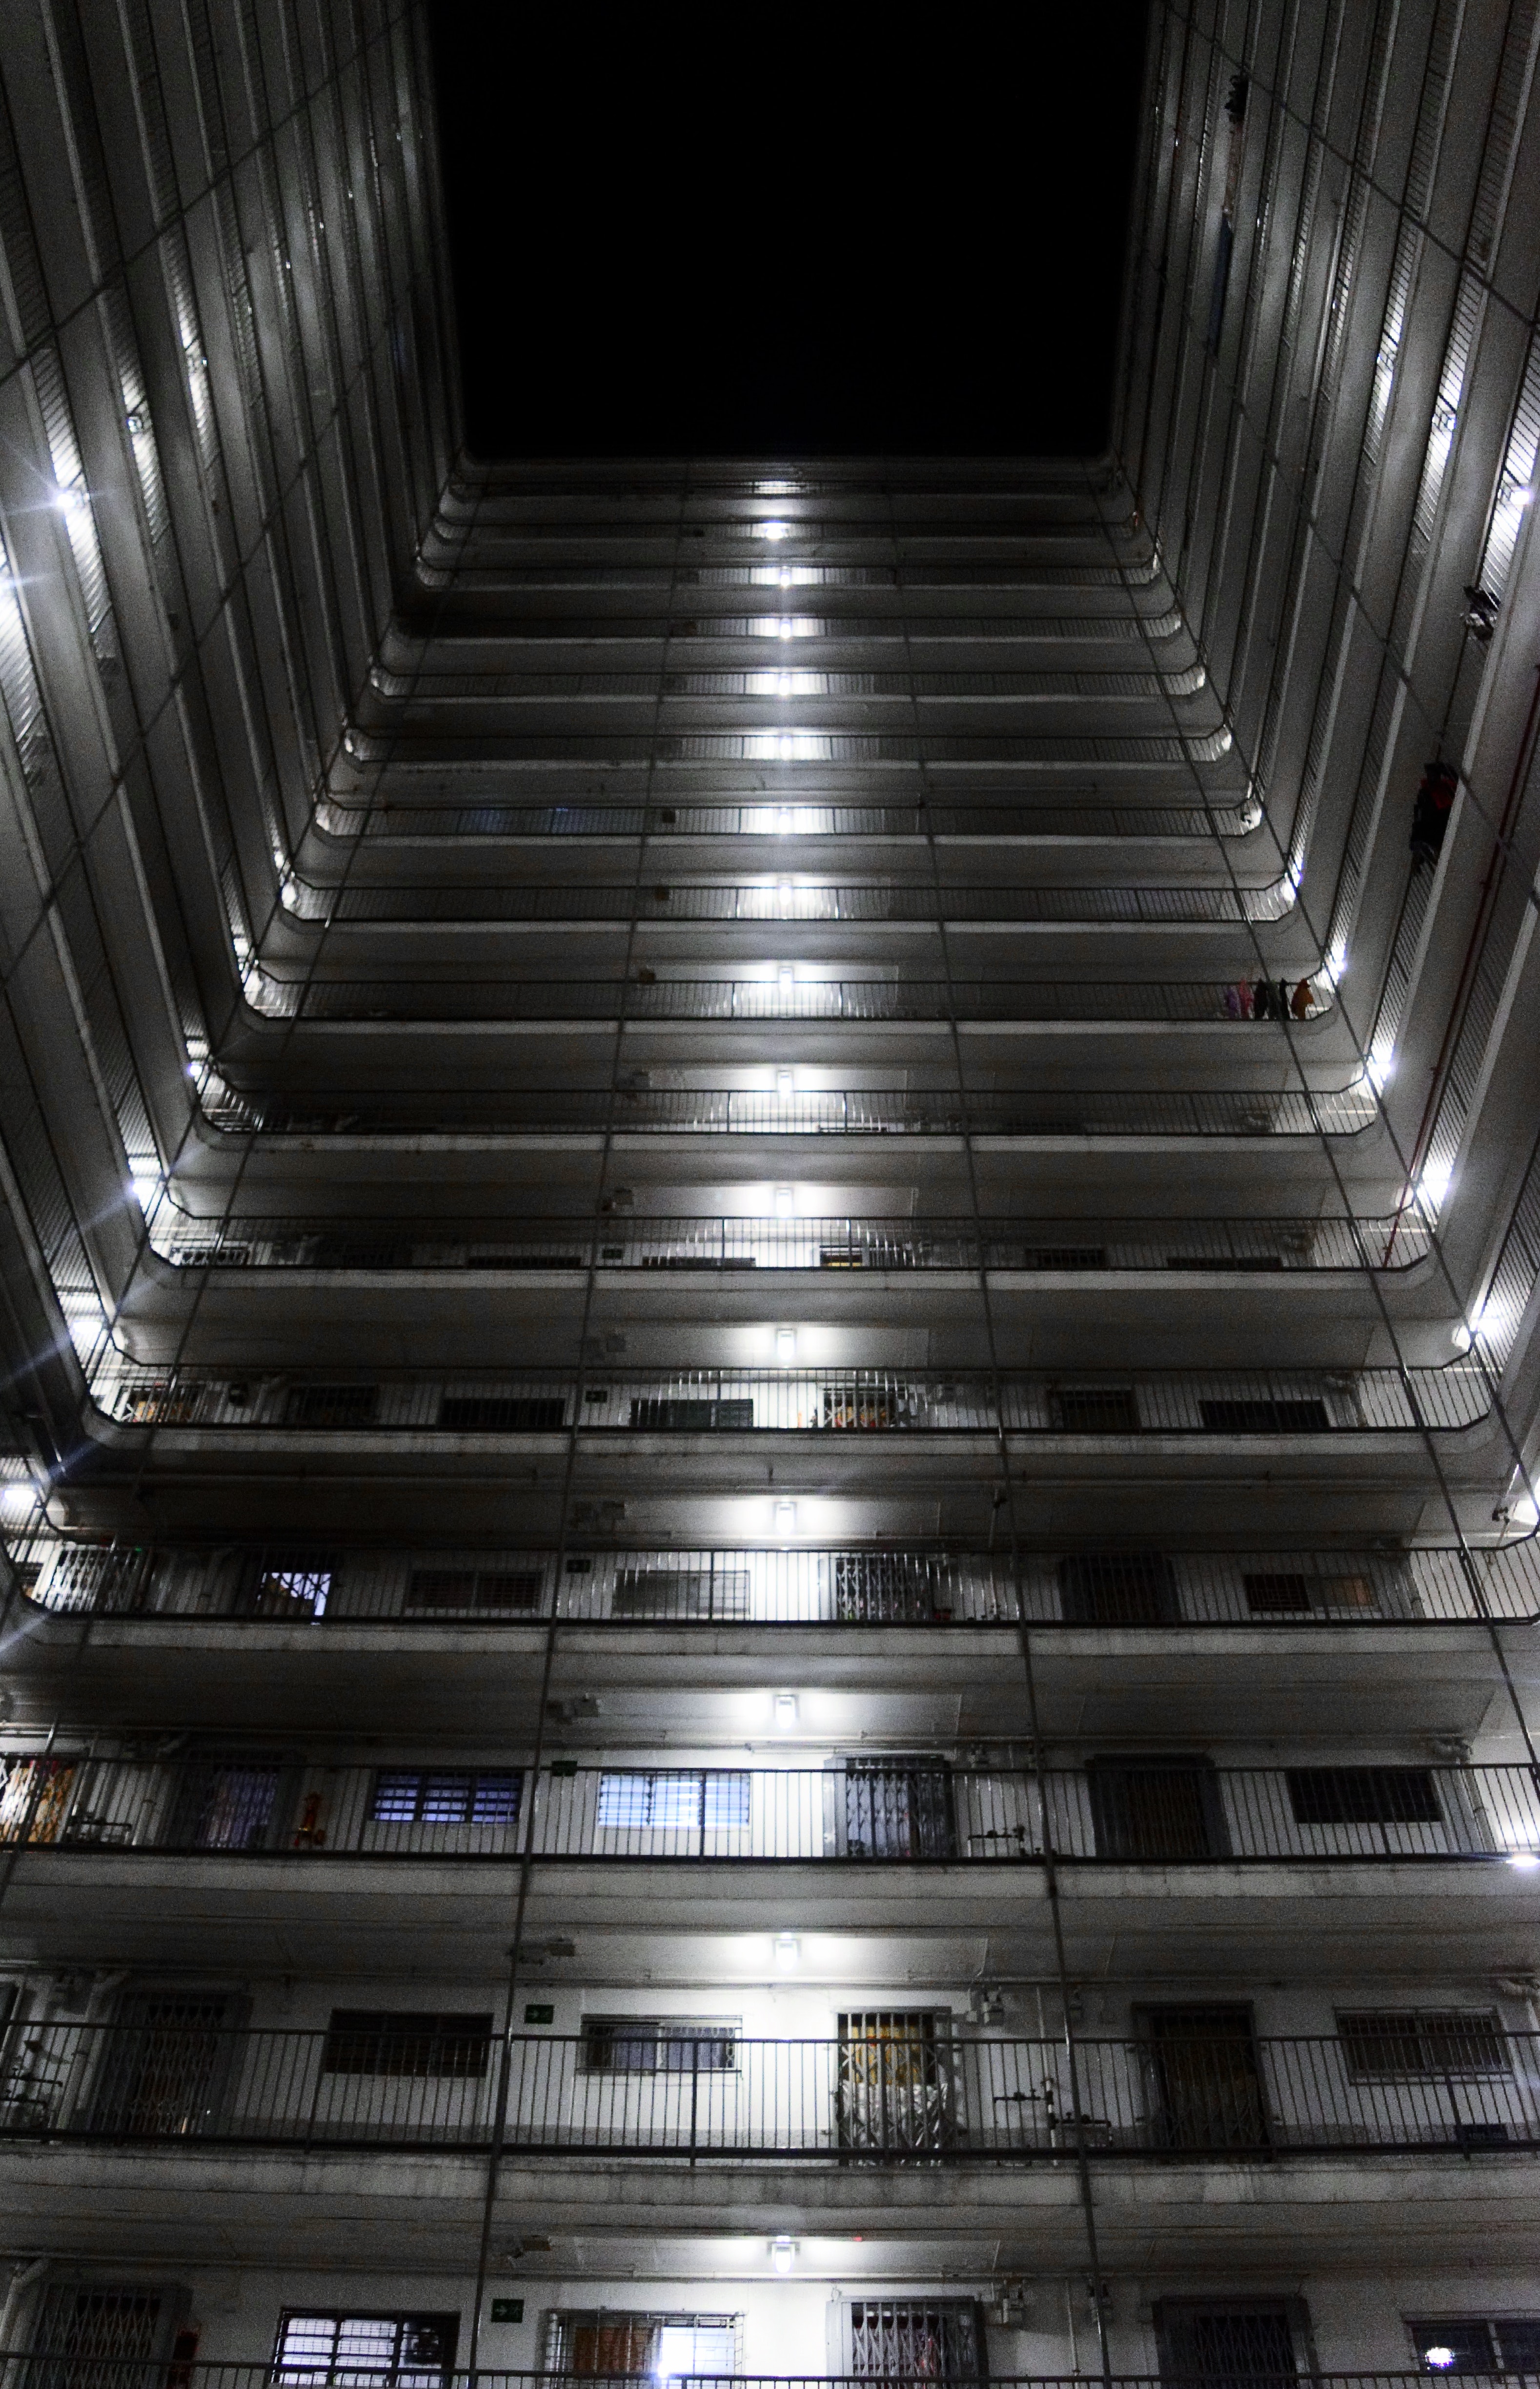
architecture, stairs, light, line, symmetry, night, building, metropolitan area, ceiling, metal, daylighting, steel, metropolis, city